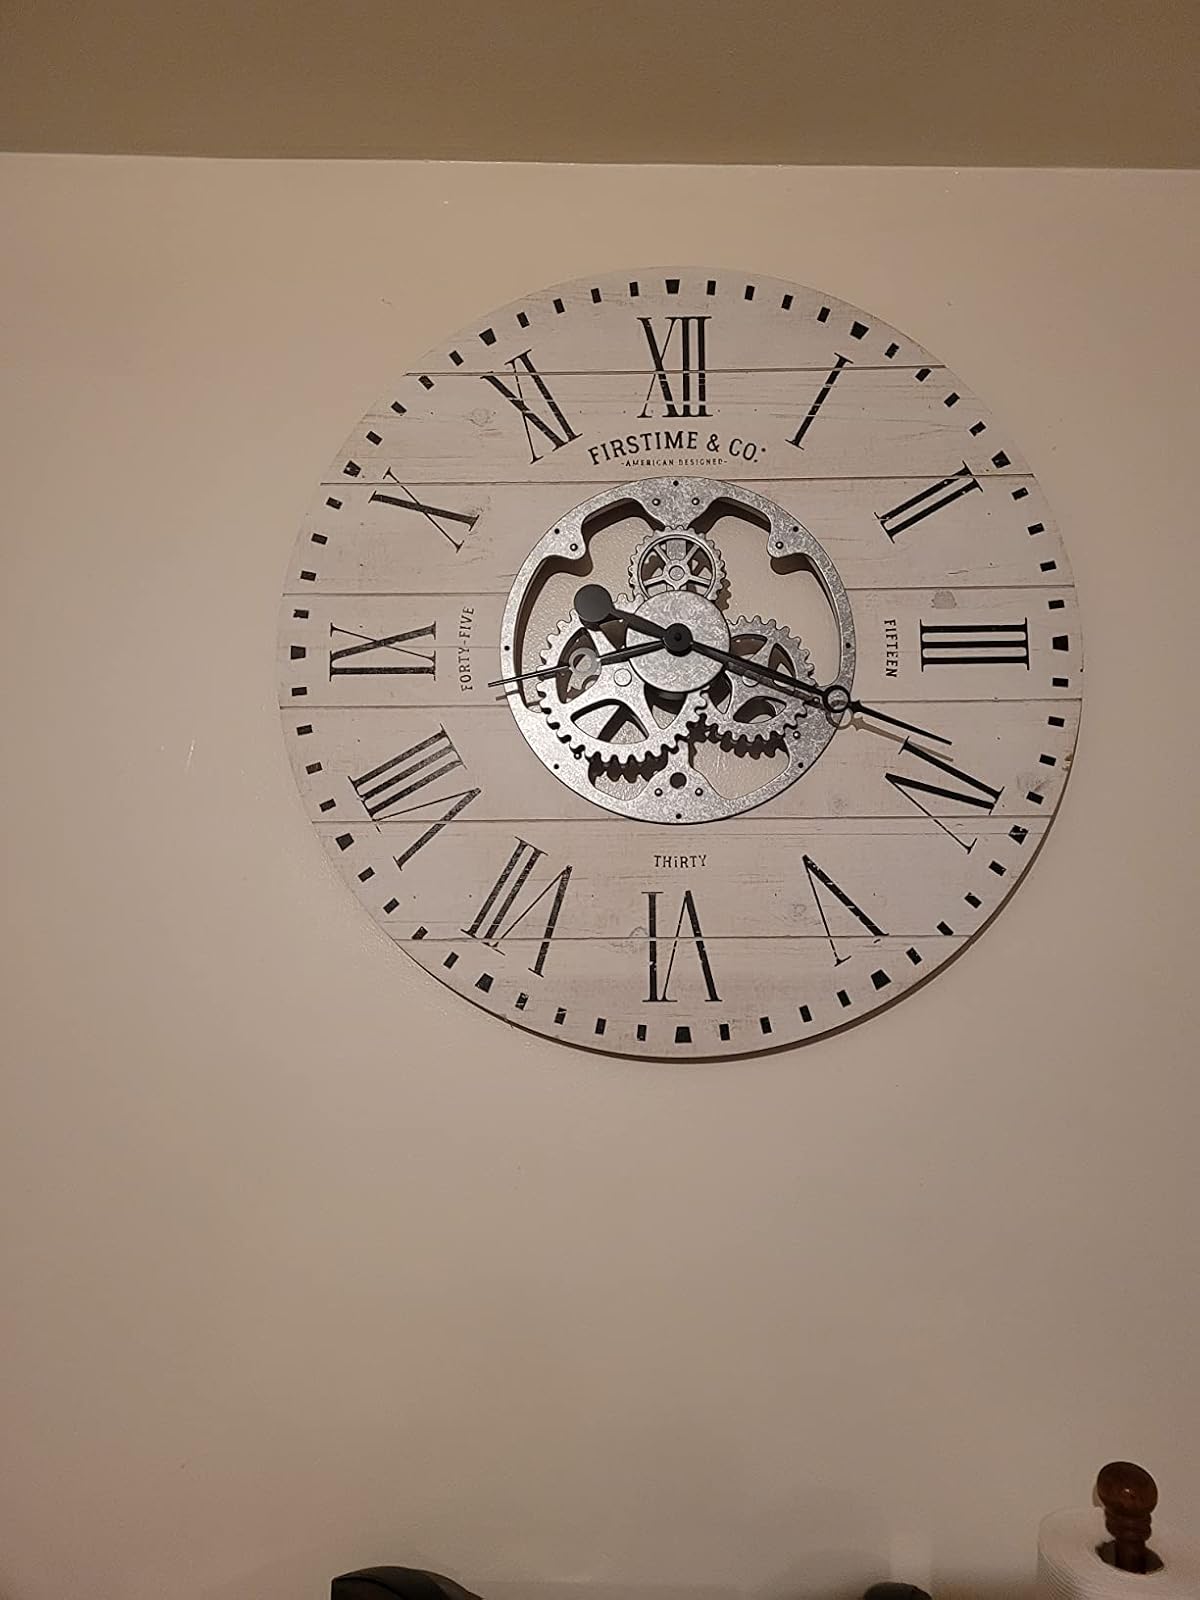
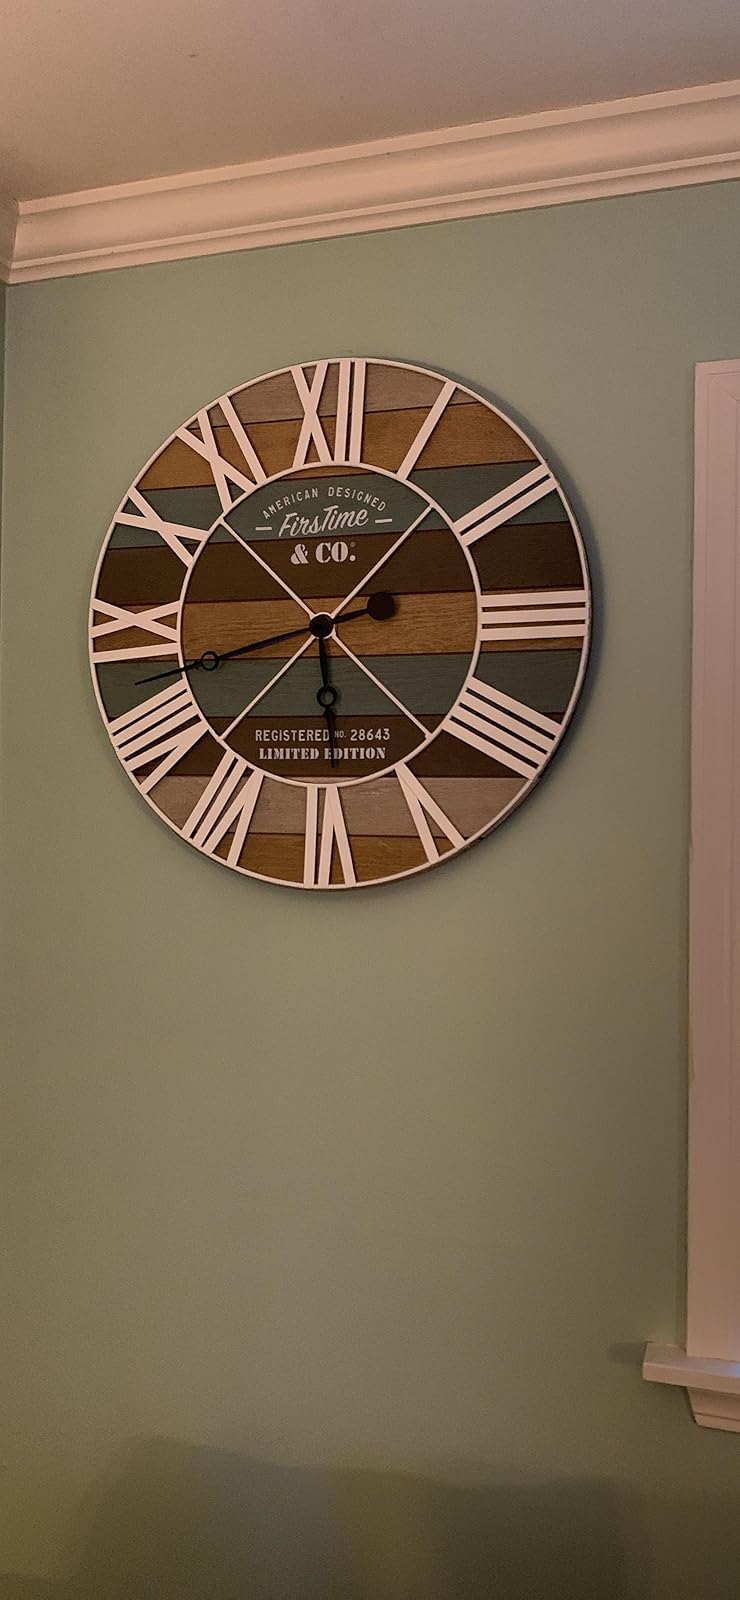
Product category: clock
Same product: no